Arenavirus

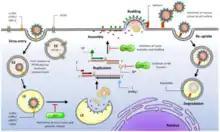
Arenavirus replication cycle.

The glycoprotein (GP) is synthesised as a precursor molecule. It is cleaved into three parts - GP1, GP2 and a stable signal peptide (SSP). These reactions are catalysed by cellular signal peptidases and the cellular enzyme Subtilisin Kexin Isozyme-1 (SKI-1)/Site-1 Protease (S1P). These processes are essential for fusion competence and incorporation of mature GP into nascent budding virion particles.